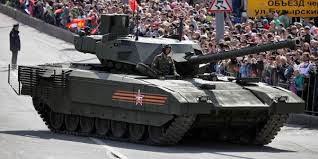
Label: Tank